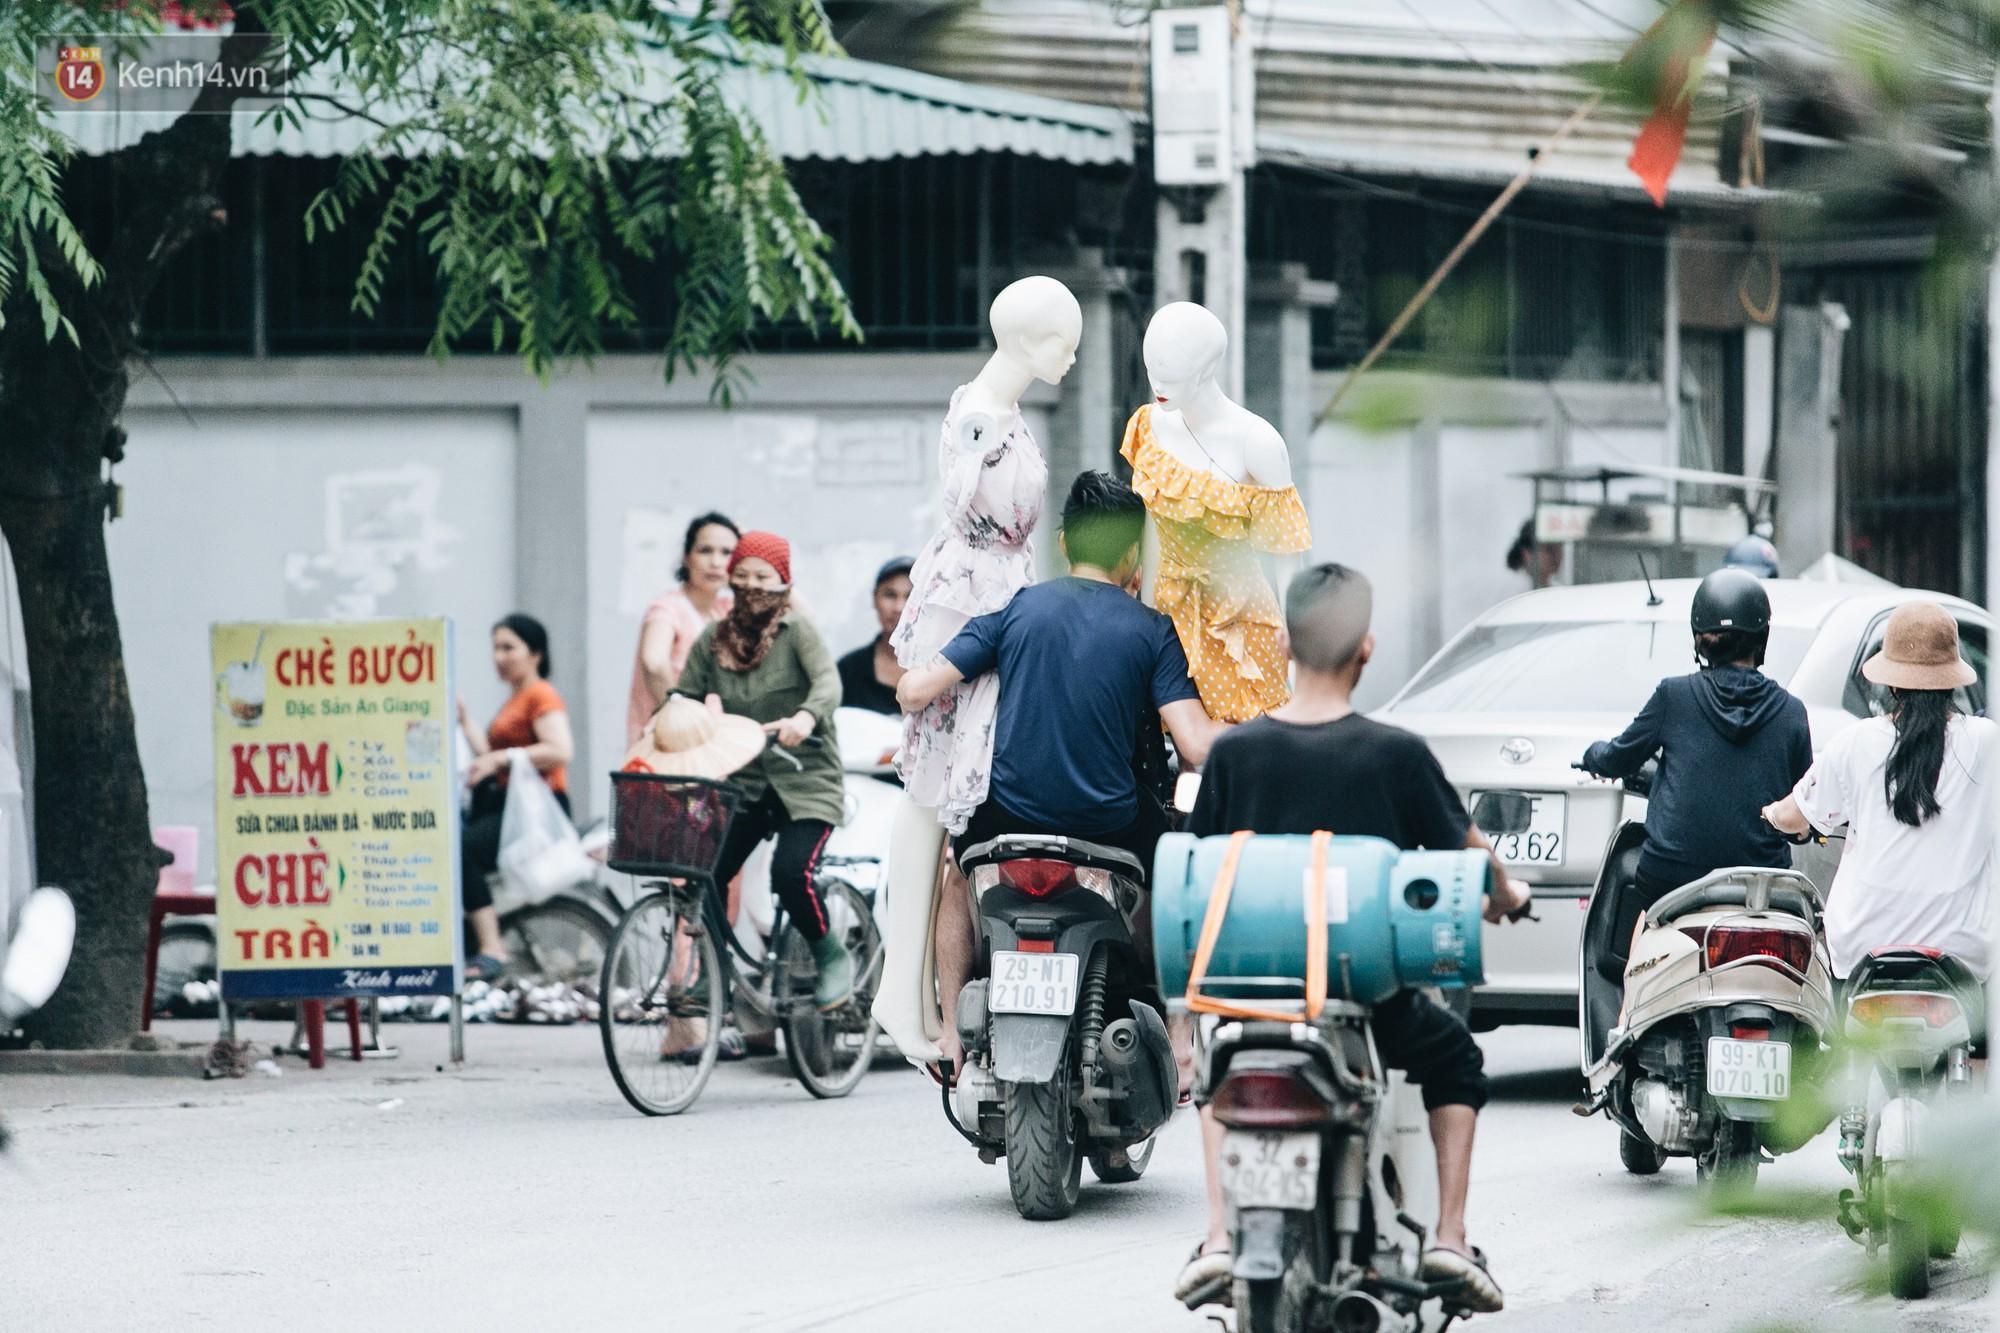
có nhiều xe cộ đang đi lại ở trên đường